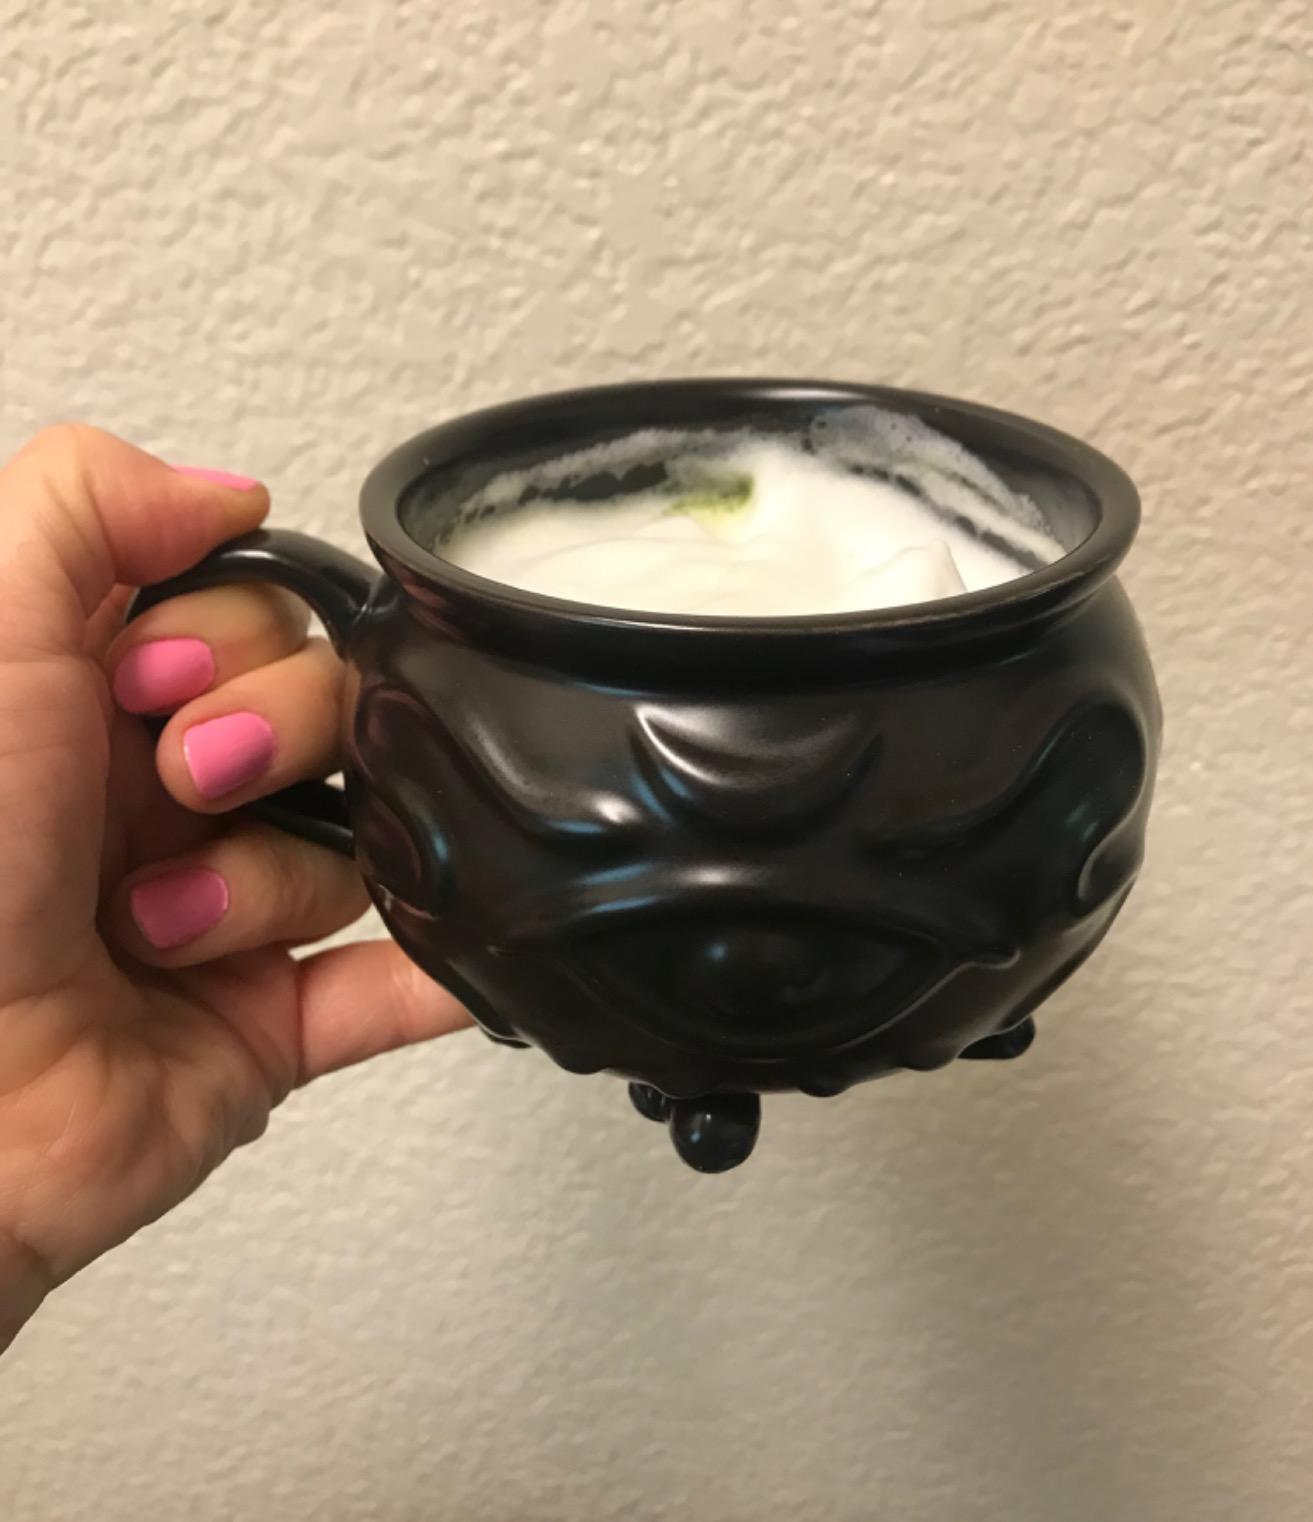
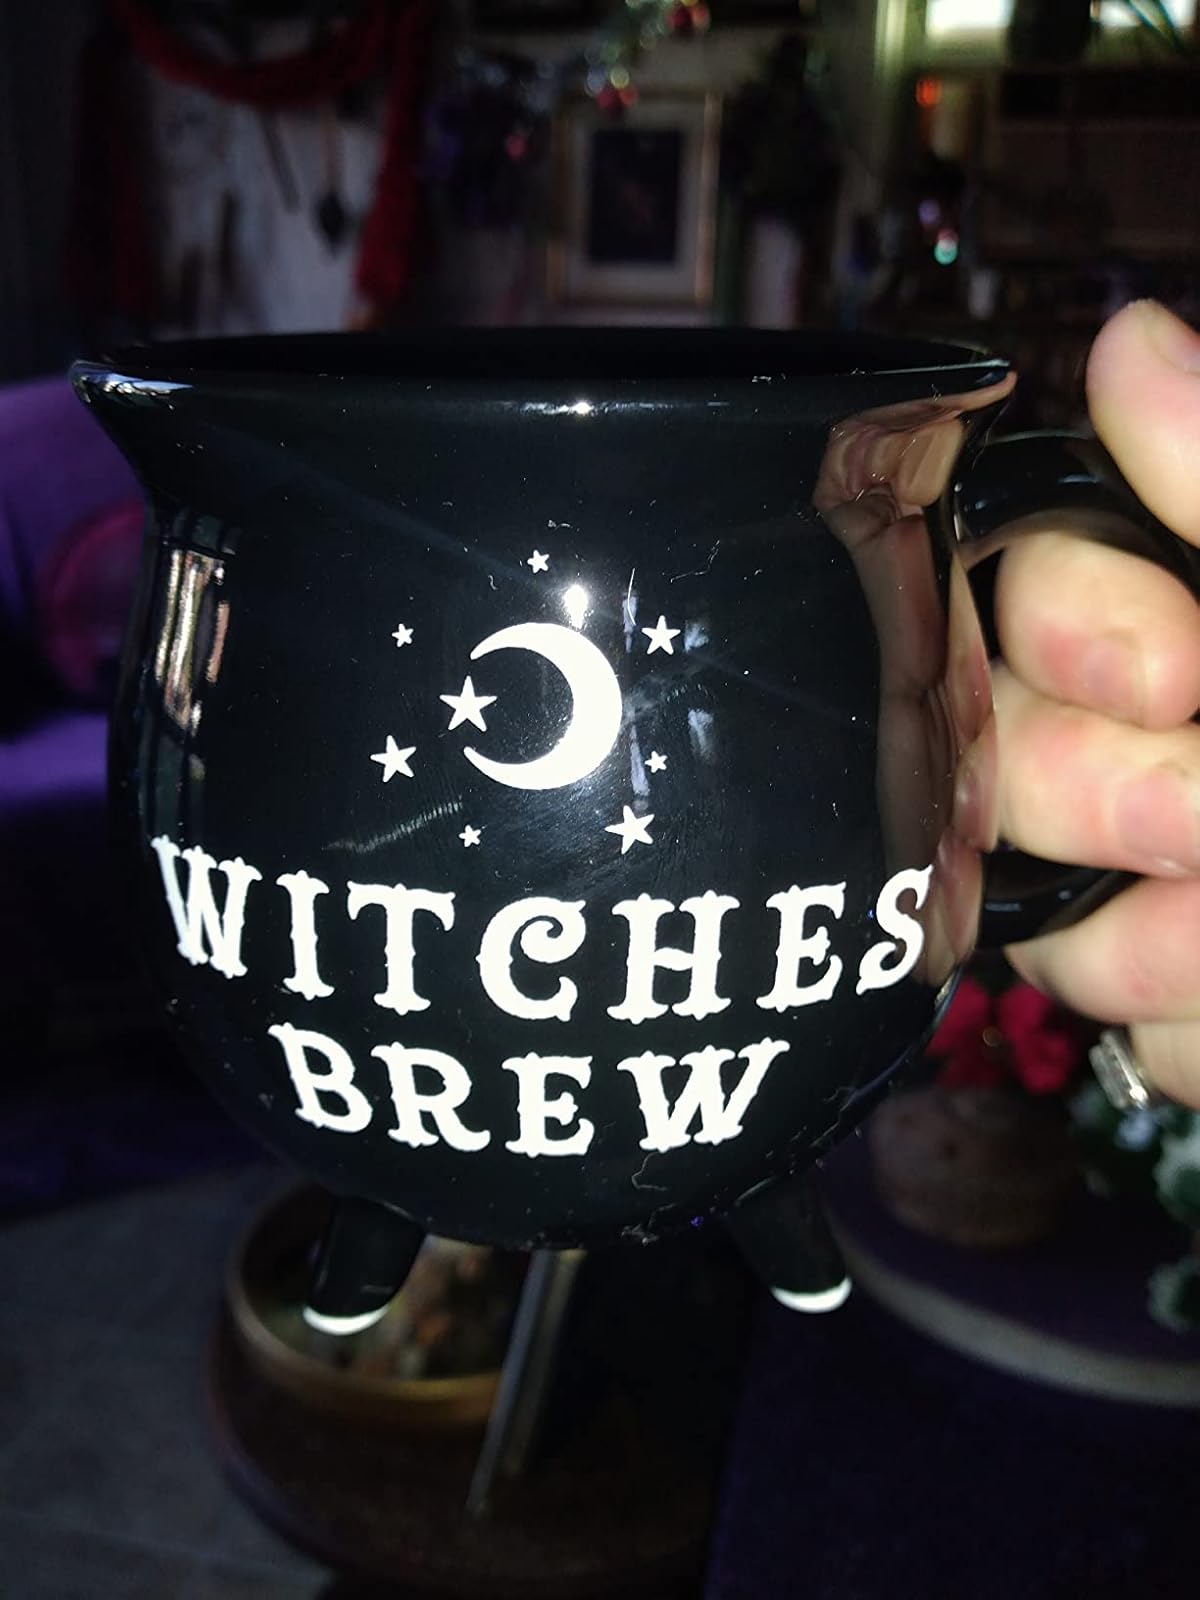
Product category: items_mug
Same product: no